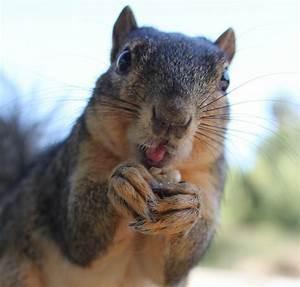
squirrel